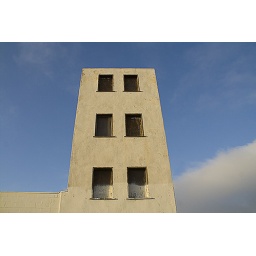
cloud and building in sync